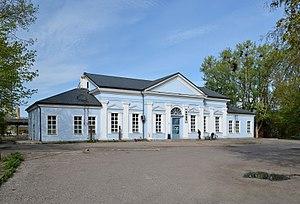
La gare de Jõgeva est une gare ferroviaire située à Jõgeva en Estonie.
Cet article donne une liste de gares et de haltes ferroviaires en Estonie.
Le comté de Jõgeva est l'un des 15 comtés d'Estonie. Il est situé à l'Est du pays, bordé par le lac Peïpous. Il entoure la petite ville de Jõgeva.